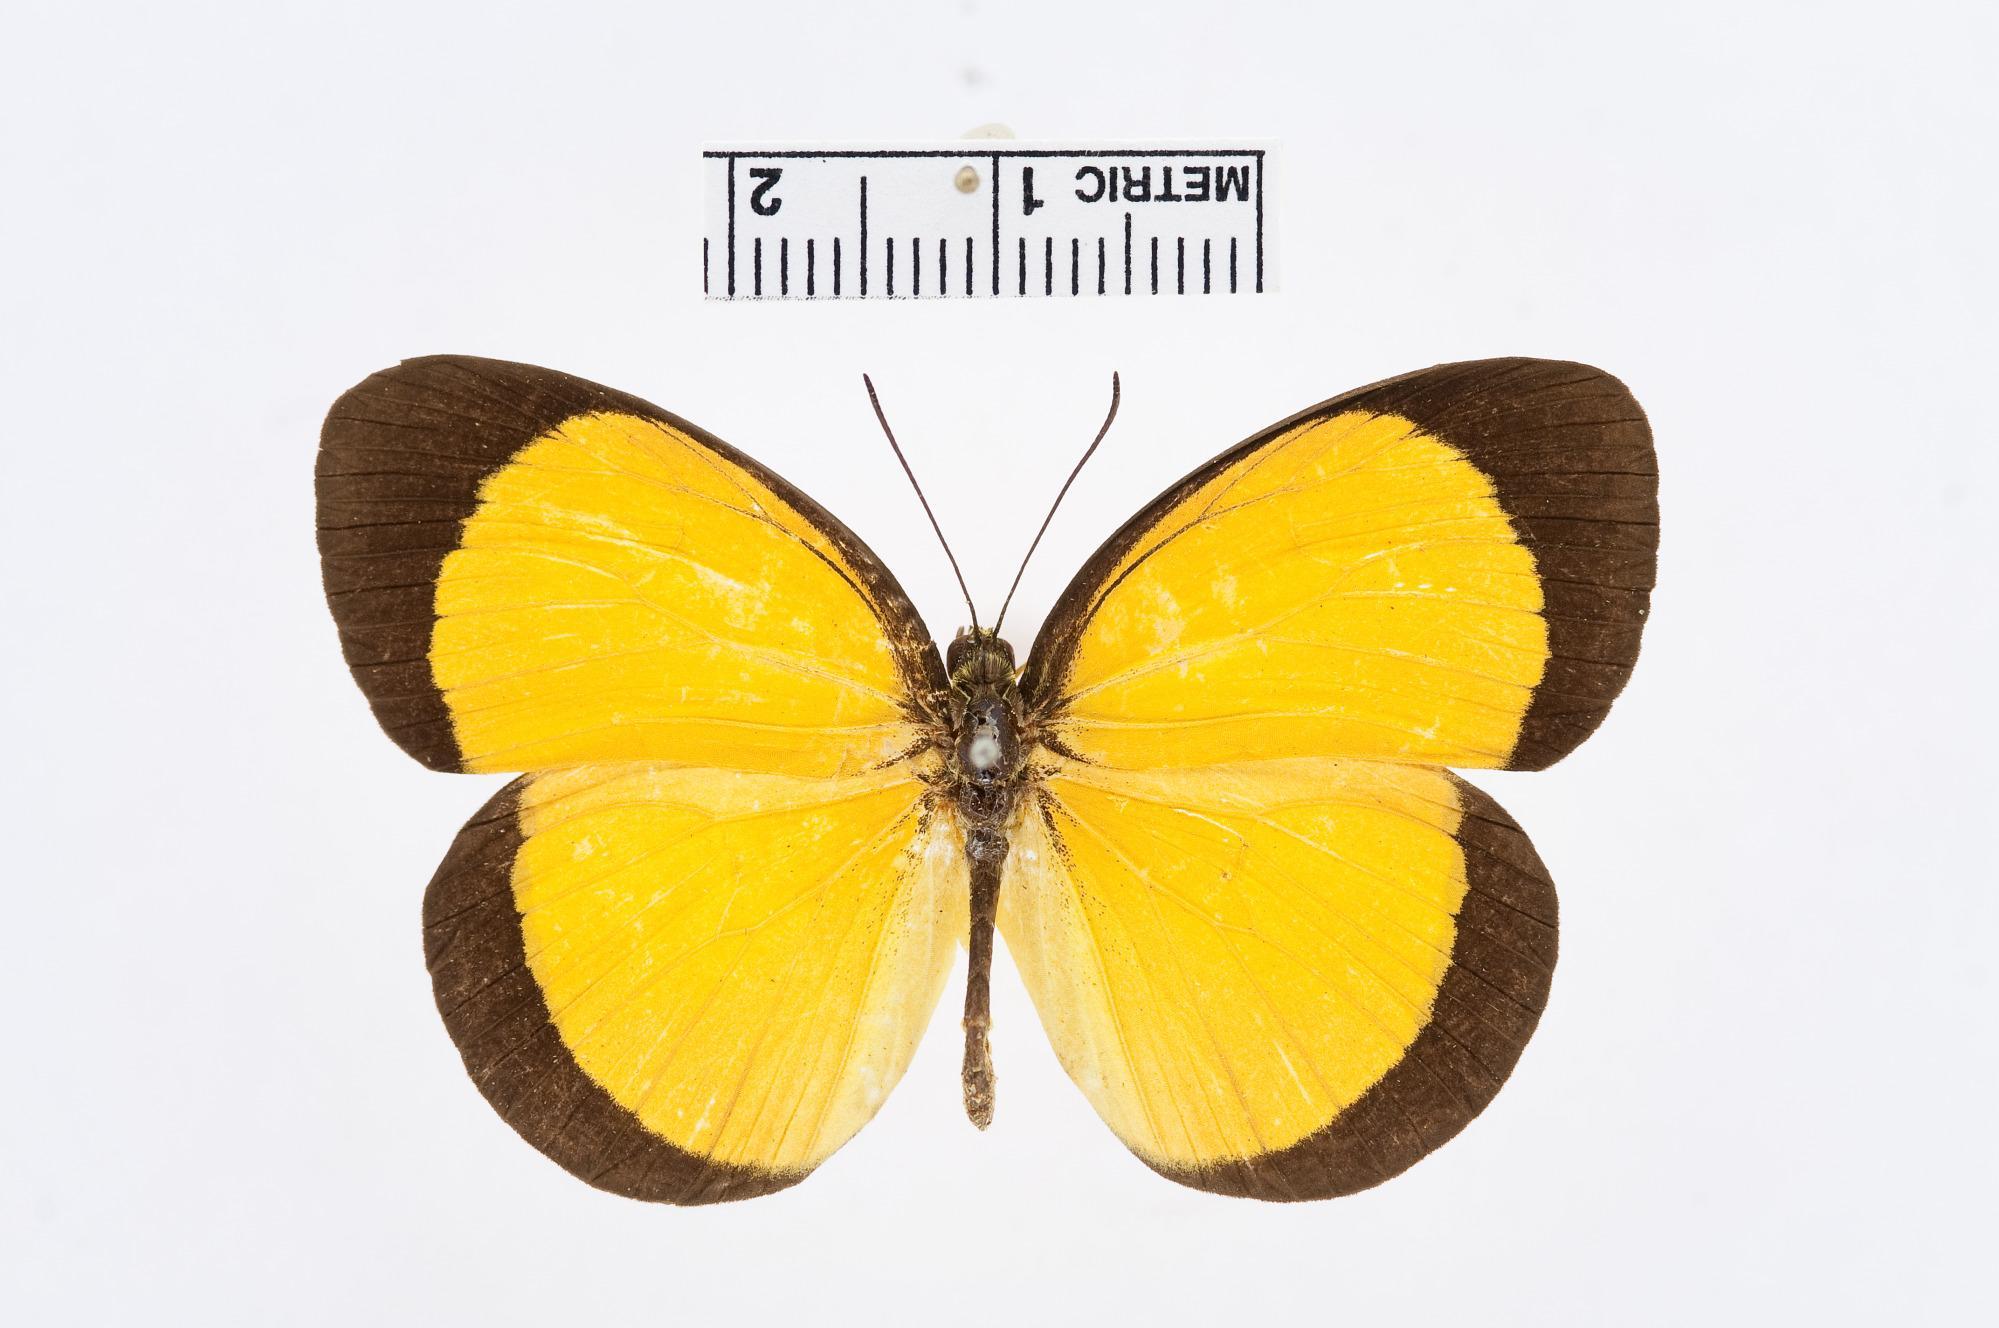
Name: Eurema candida
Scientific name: Eurema candida
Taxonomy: Animalia, Arthropoda, Hexapoda, Insecta, Lepidoptera, Pieridae, Coliadinae